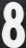
Number: 8